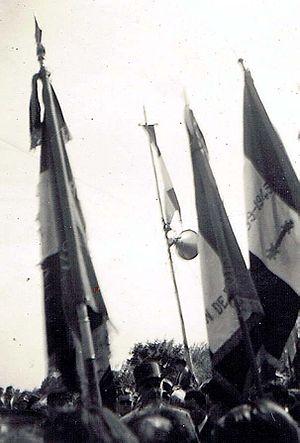
Charles de Gaulle après la Seconde Guerre mondiale, à Saffré.
Saffré est une commune de l'Ouest de la France, située dans le département de la Loire-Atlantique, en région Pays de la Loire.
Pendant la Seconde Guerre mondiale, le maquis de Saffré est un maquis de résistance à l'armée allemande, situé dans un triangle formé par les communes de Héric, Nort-sur-Erdre et Saffré en Loire-Inférieure.